Tara Ali Baig

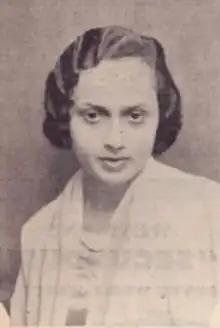
Tara Ali Baig, from a 1936 issue of "The Indian Listener"

Tara Ali Baig (8 August 1916 – 1989) was a social reformer, writer, and first Asian woman President of the International Union for Child Welfare in Geneva.